MATADOR

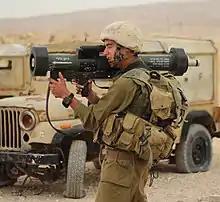
IDF soldier with a MATADOR

Variants of the original HEAT/HESH (HH) weapon have been developed by Rafael and Dynamit Nobel Defence, designed primarily for anti-structure use by soldiers operating in dense urban environments.